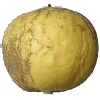
Label: Apple Golden 1